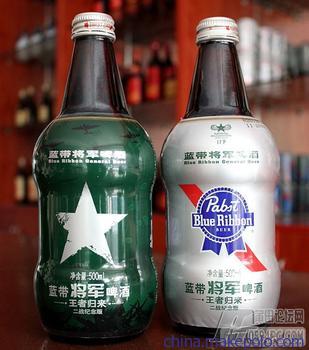
Label: metal